Eleazar of Worms

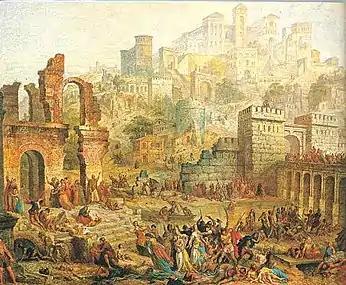
Massacre of the Jews of Metz during the First Crusade, by Auguste Migette.

He suffered greatly during attacks on the Jewish community, leading him to move from Mainz to Worms where he became rabbi. On the night of 22 Kislev 1196 (14 November), two intruders broke into his home during his study of the verse “And Jacob dwelt in safety,” wounded him and his son, and murdered his wife Dulcea, his 13-year-old daughter Belat, and his six-year-old daughter Hannah. He wrote: